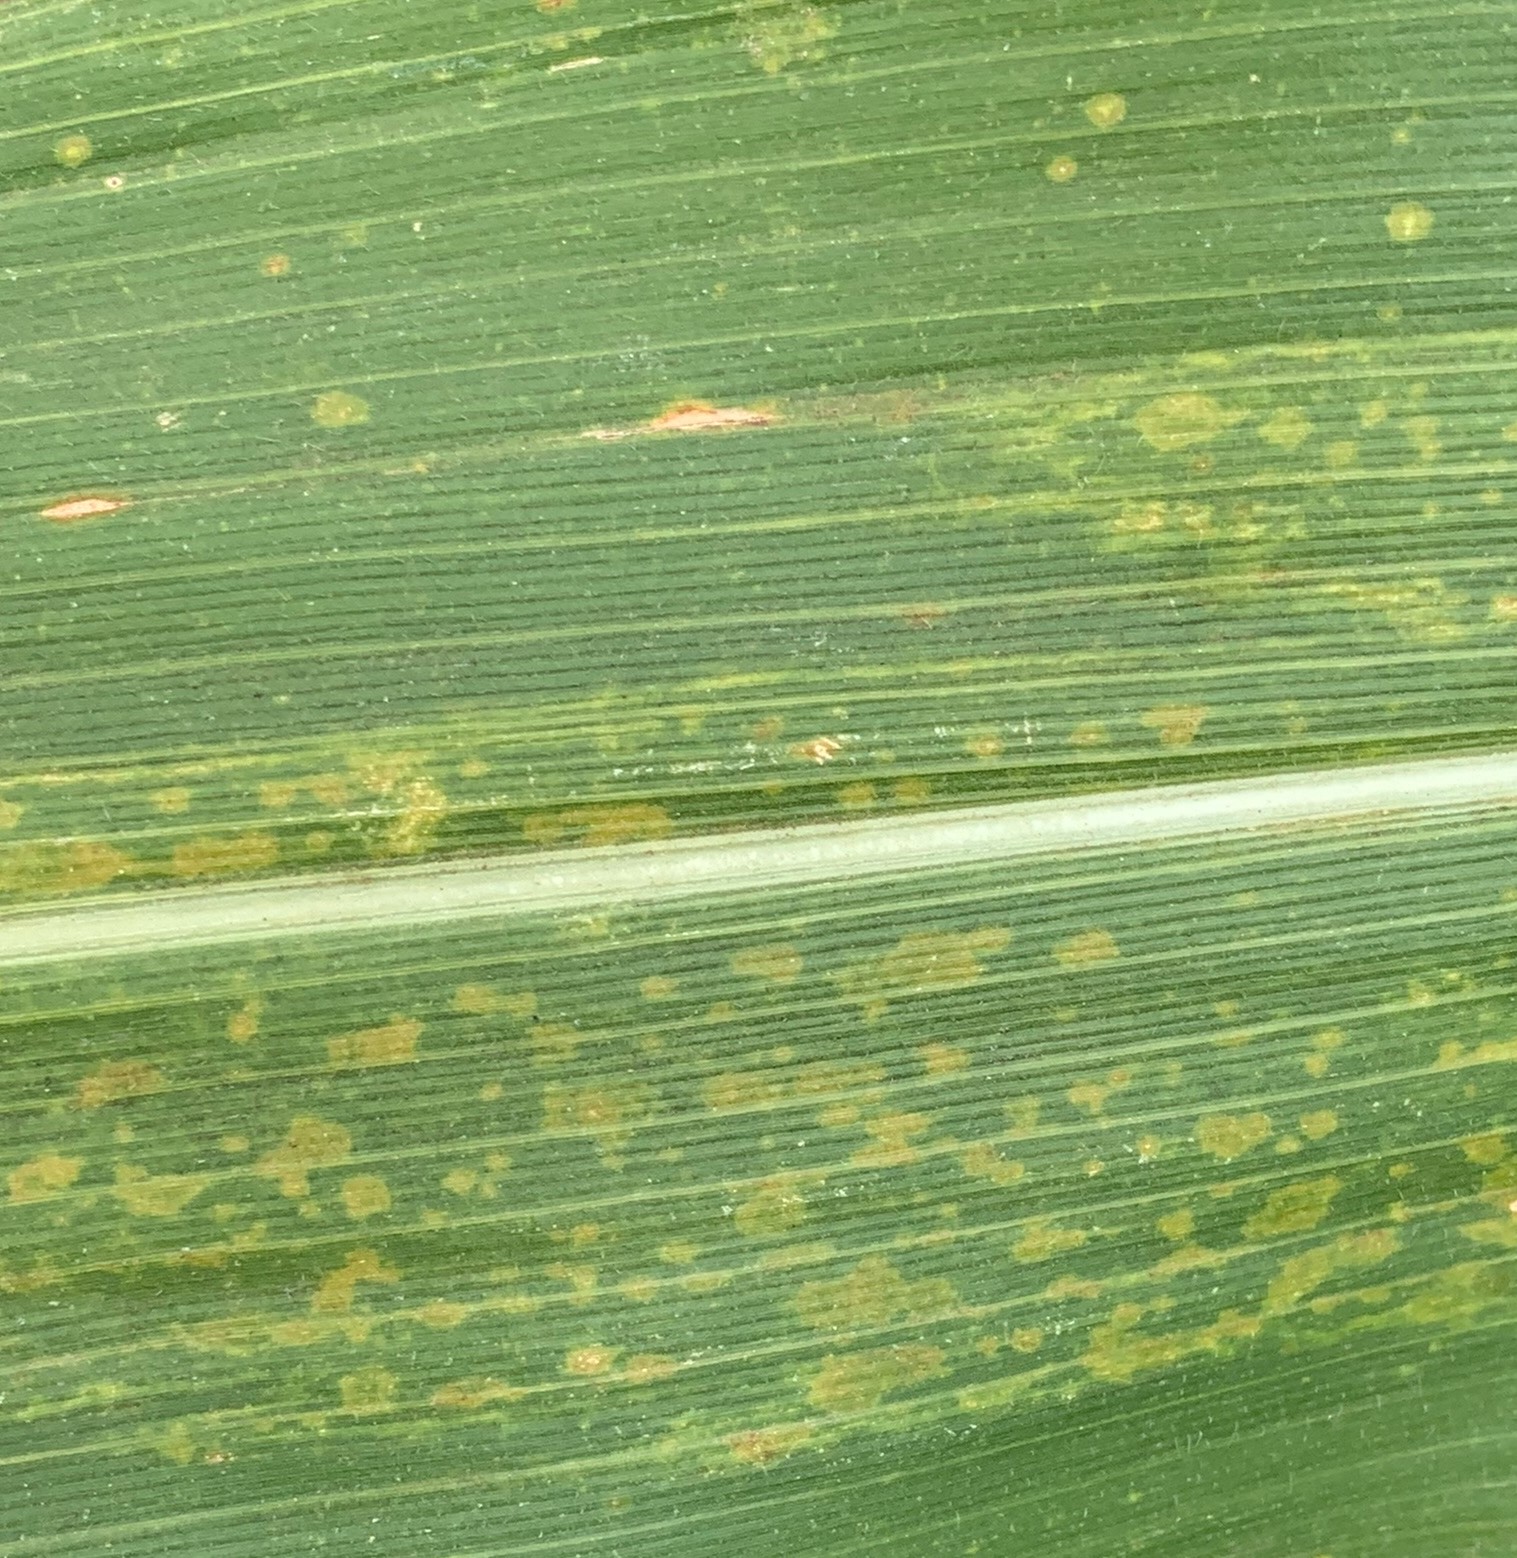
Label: MLN